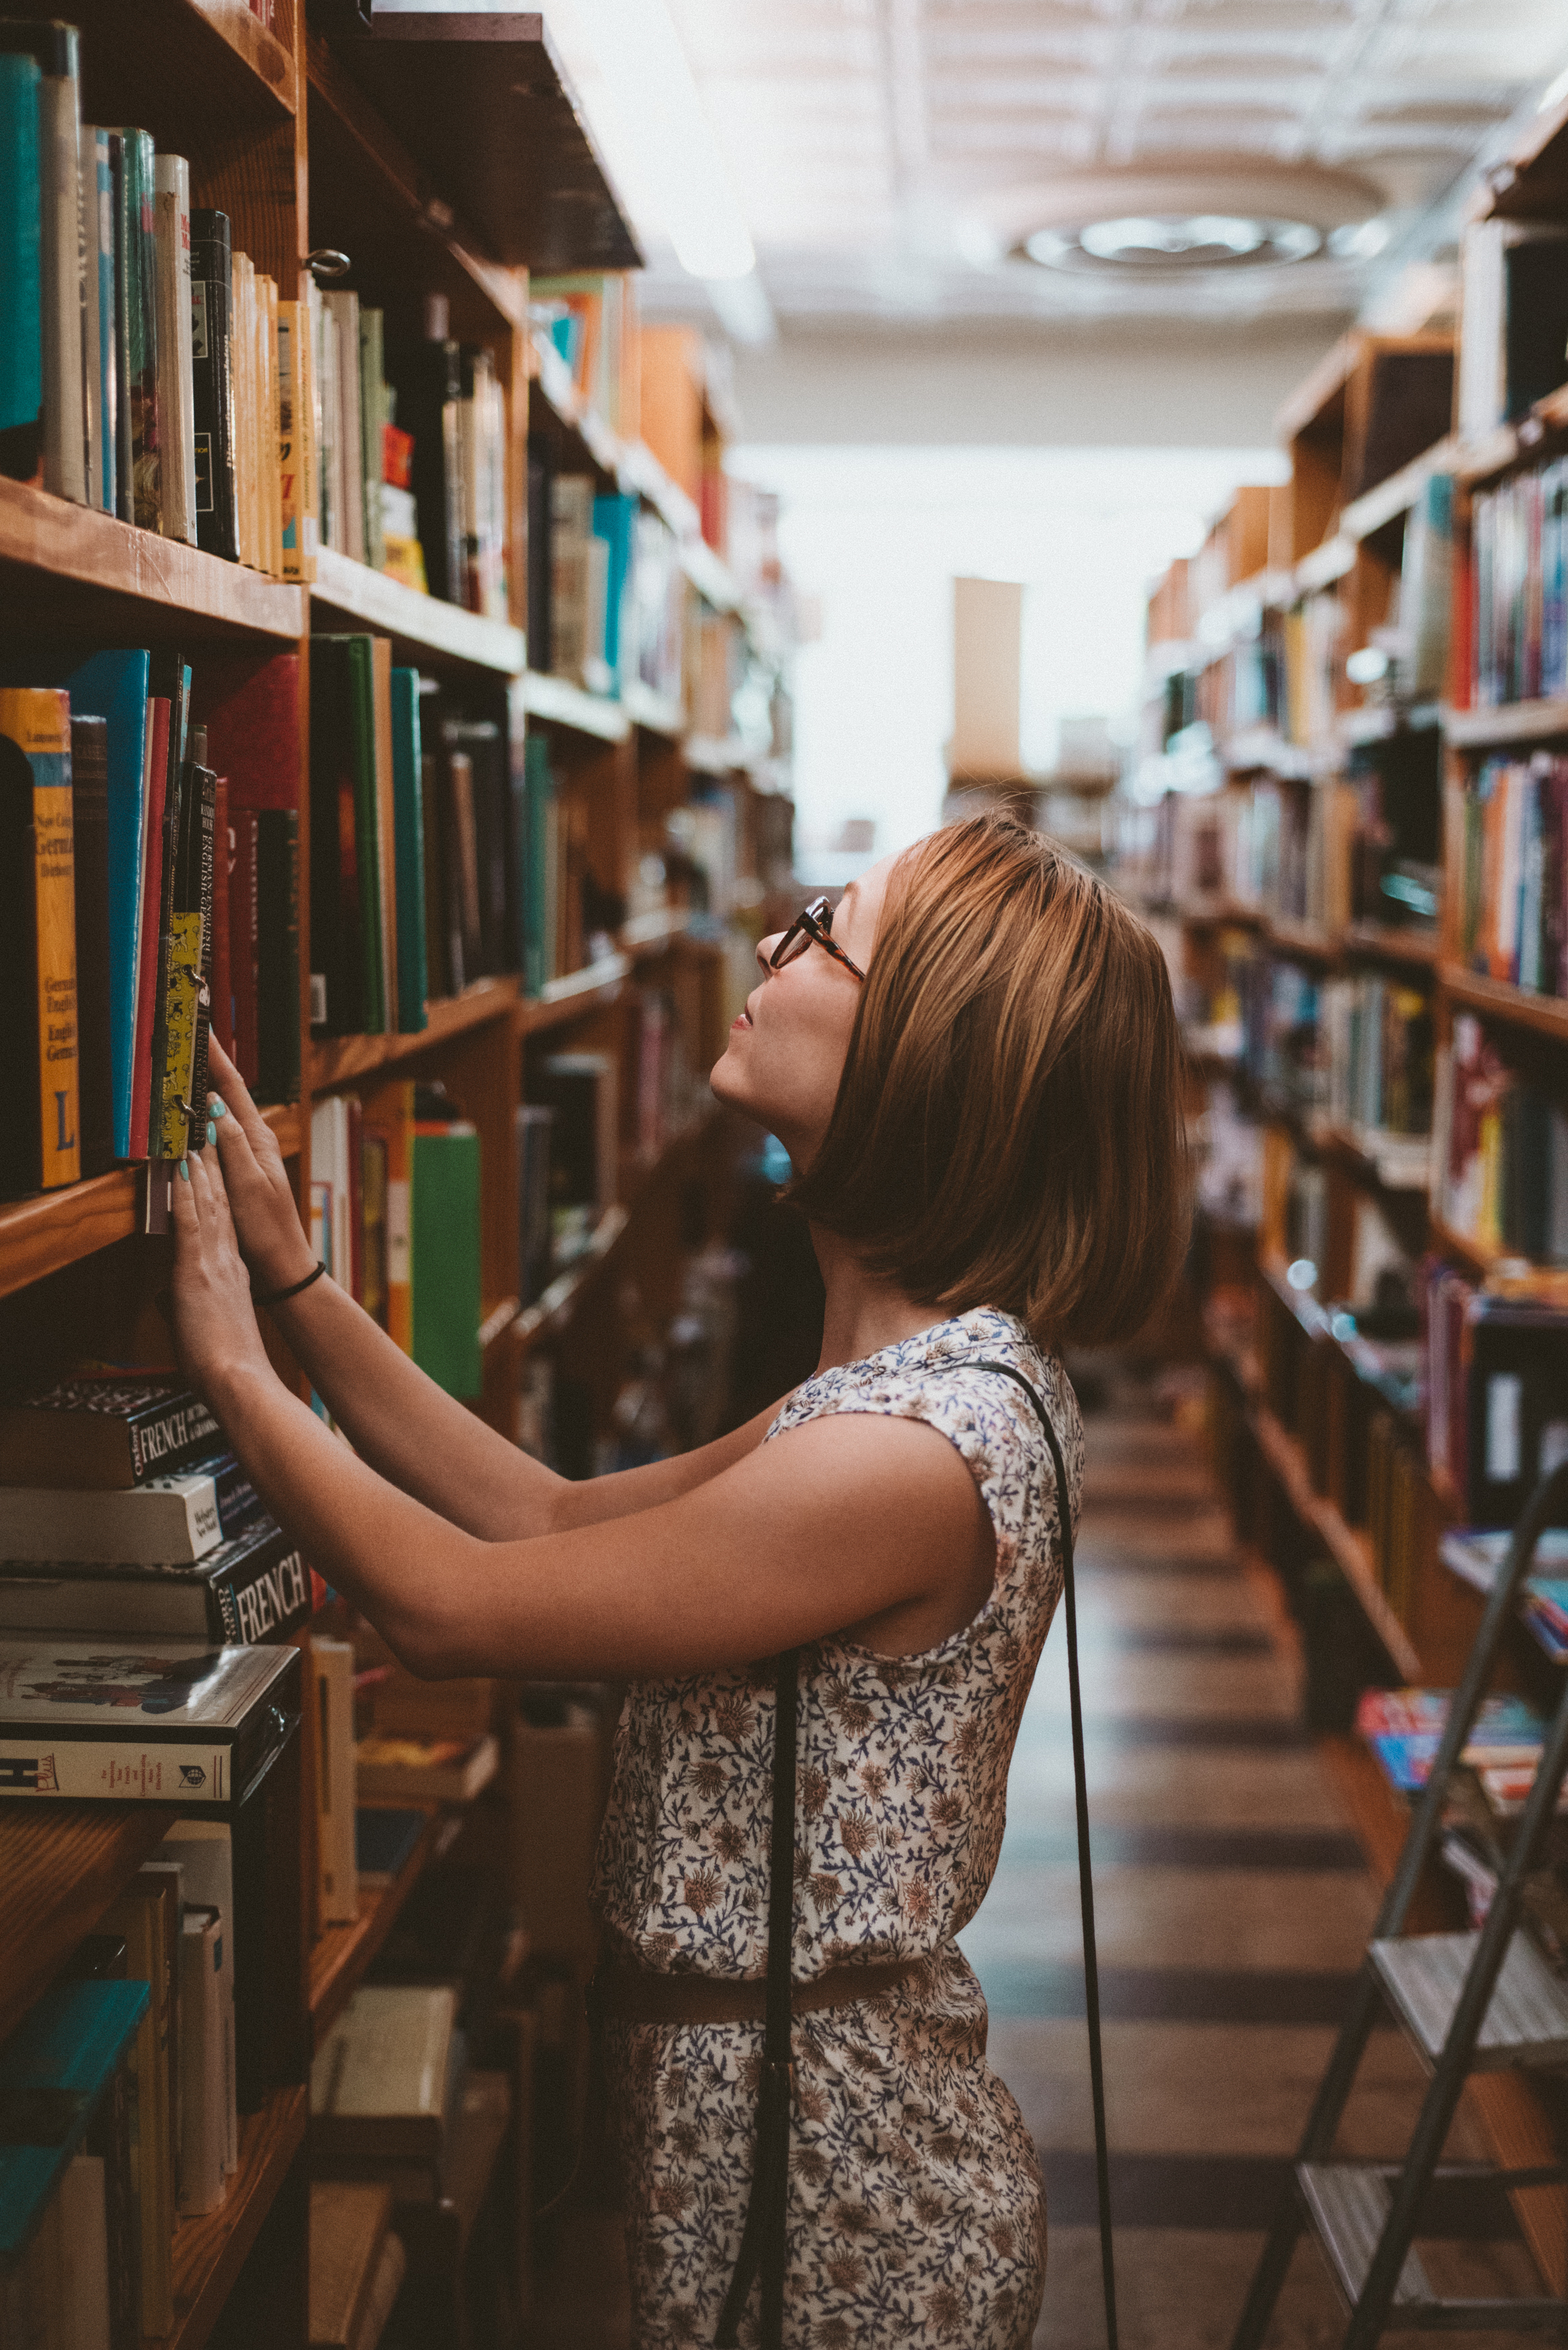
library, design, glasses, bookselling